Numazu Military Academy

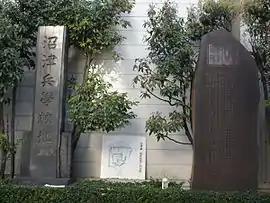
Monument marking location of the Numazu Military Academy within the grounds of Numazu Castle

During the Bakumatsu period, the Tokugawa shogunate belatedly attempted to modernize its military forces with the assistance of French military advisors. The attempt was ultimately unsuccessful, and following the Boshin War of the Meiji restoration, the Tokugawa clan, formerly masters of the country with revenues of over eight million "koku," were reduced to 700,000 "koku", spread across the provinces of Suruga, Tōtōmi and Mikawa, with the head of the clan, Tokugawa Iesato, moving to reside at Numazu. At this time, a group of "hatamoto," led by Ebara Soroku, Abe Kuninosuke and Yatabori Keizō returned from studies in the Netherlands, and decided to establish a military academy along western lines within the grounds of Numazu Castle in December 1868.